Jinyun West railway station

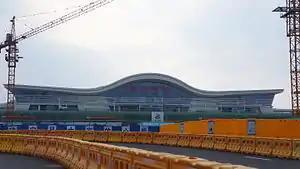

Jinyun West railway station is a railway station in Jinyun County, Lishui, Zhejiang, China. It is an intermediate stop on the Jinhua–Wenzhou high-speed railway. It opened with the line on 26 December 2015.